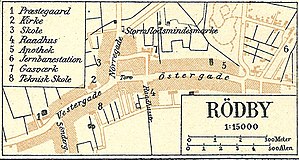
Rødby / Historie / Den tidlige industrialisering
Rødby omkring 1900
Kort over Rødby på Lolland
Rødby er en by og købstad på Lolland med 2.066 indbyggere beliggende i Lolland Kommune, Region Sjælland. Rødby befinder sig i en landskabsmæssig flad del af Lolland nær det tidligere Rødby Nor, nu inddæmmet. Den var tidligere havneby. Siden man i 1900-tallet besluttede at tørlægge det store område, har en pumpestation ved Kramnitse sørget for at holde noret og Rødby Fjord tørt for vand, ikke mindst for at undgå oversvømmelser i byen. Det har dog også betydet, at den gamle købstad endegyldigt mistede sin direkte forbindelse til havet.